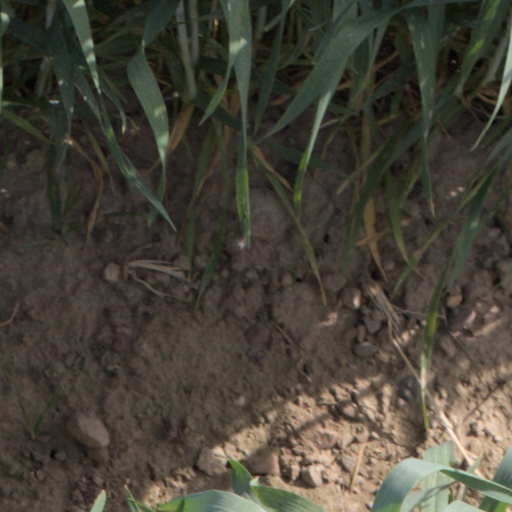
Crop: wheat